António Manuel da Fonseca

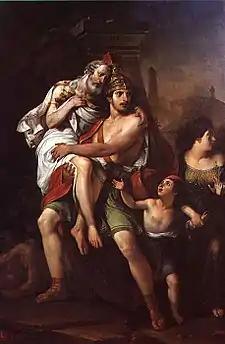
Aeneas Rescuing his Father Anchises (1855)

In 1825, he painted curtains for the Teatro Nacional de São Carlos, followed by a portrait of King Pedro IV. Supported by the King and Count Quintela, he was able to go to Rome, where he made copies of the Old Masters and completed his artistic training with Vincenzo Camuccini and Andrea Pozzi. He also spent time in London and Paris and, when he returned in 1836, he was appointed a Professor of history painting at the "Academia de Belas-Artes" (now part of the University of Lisbon).